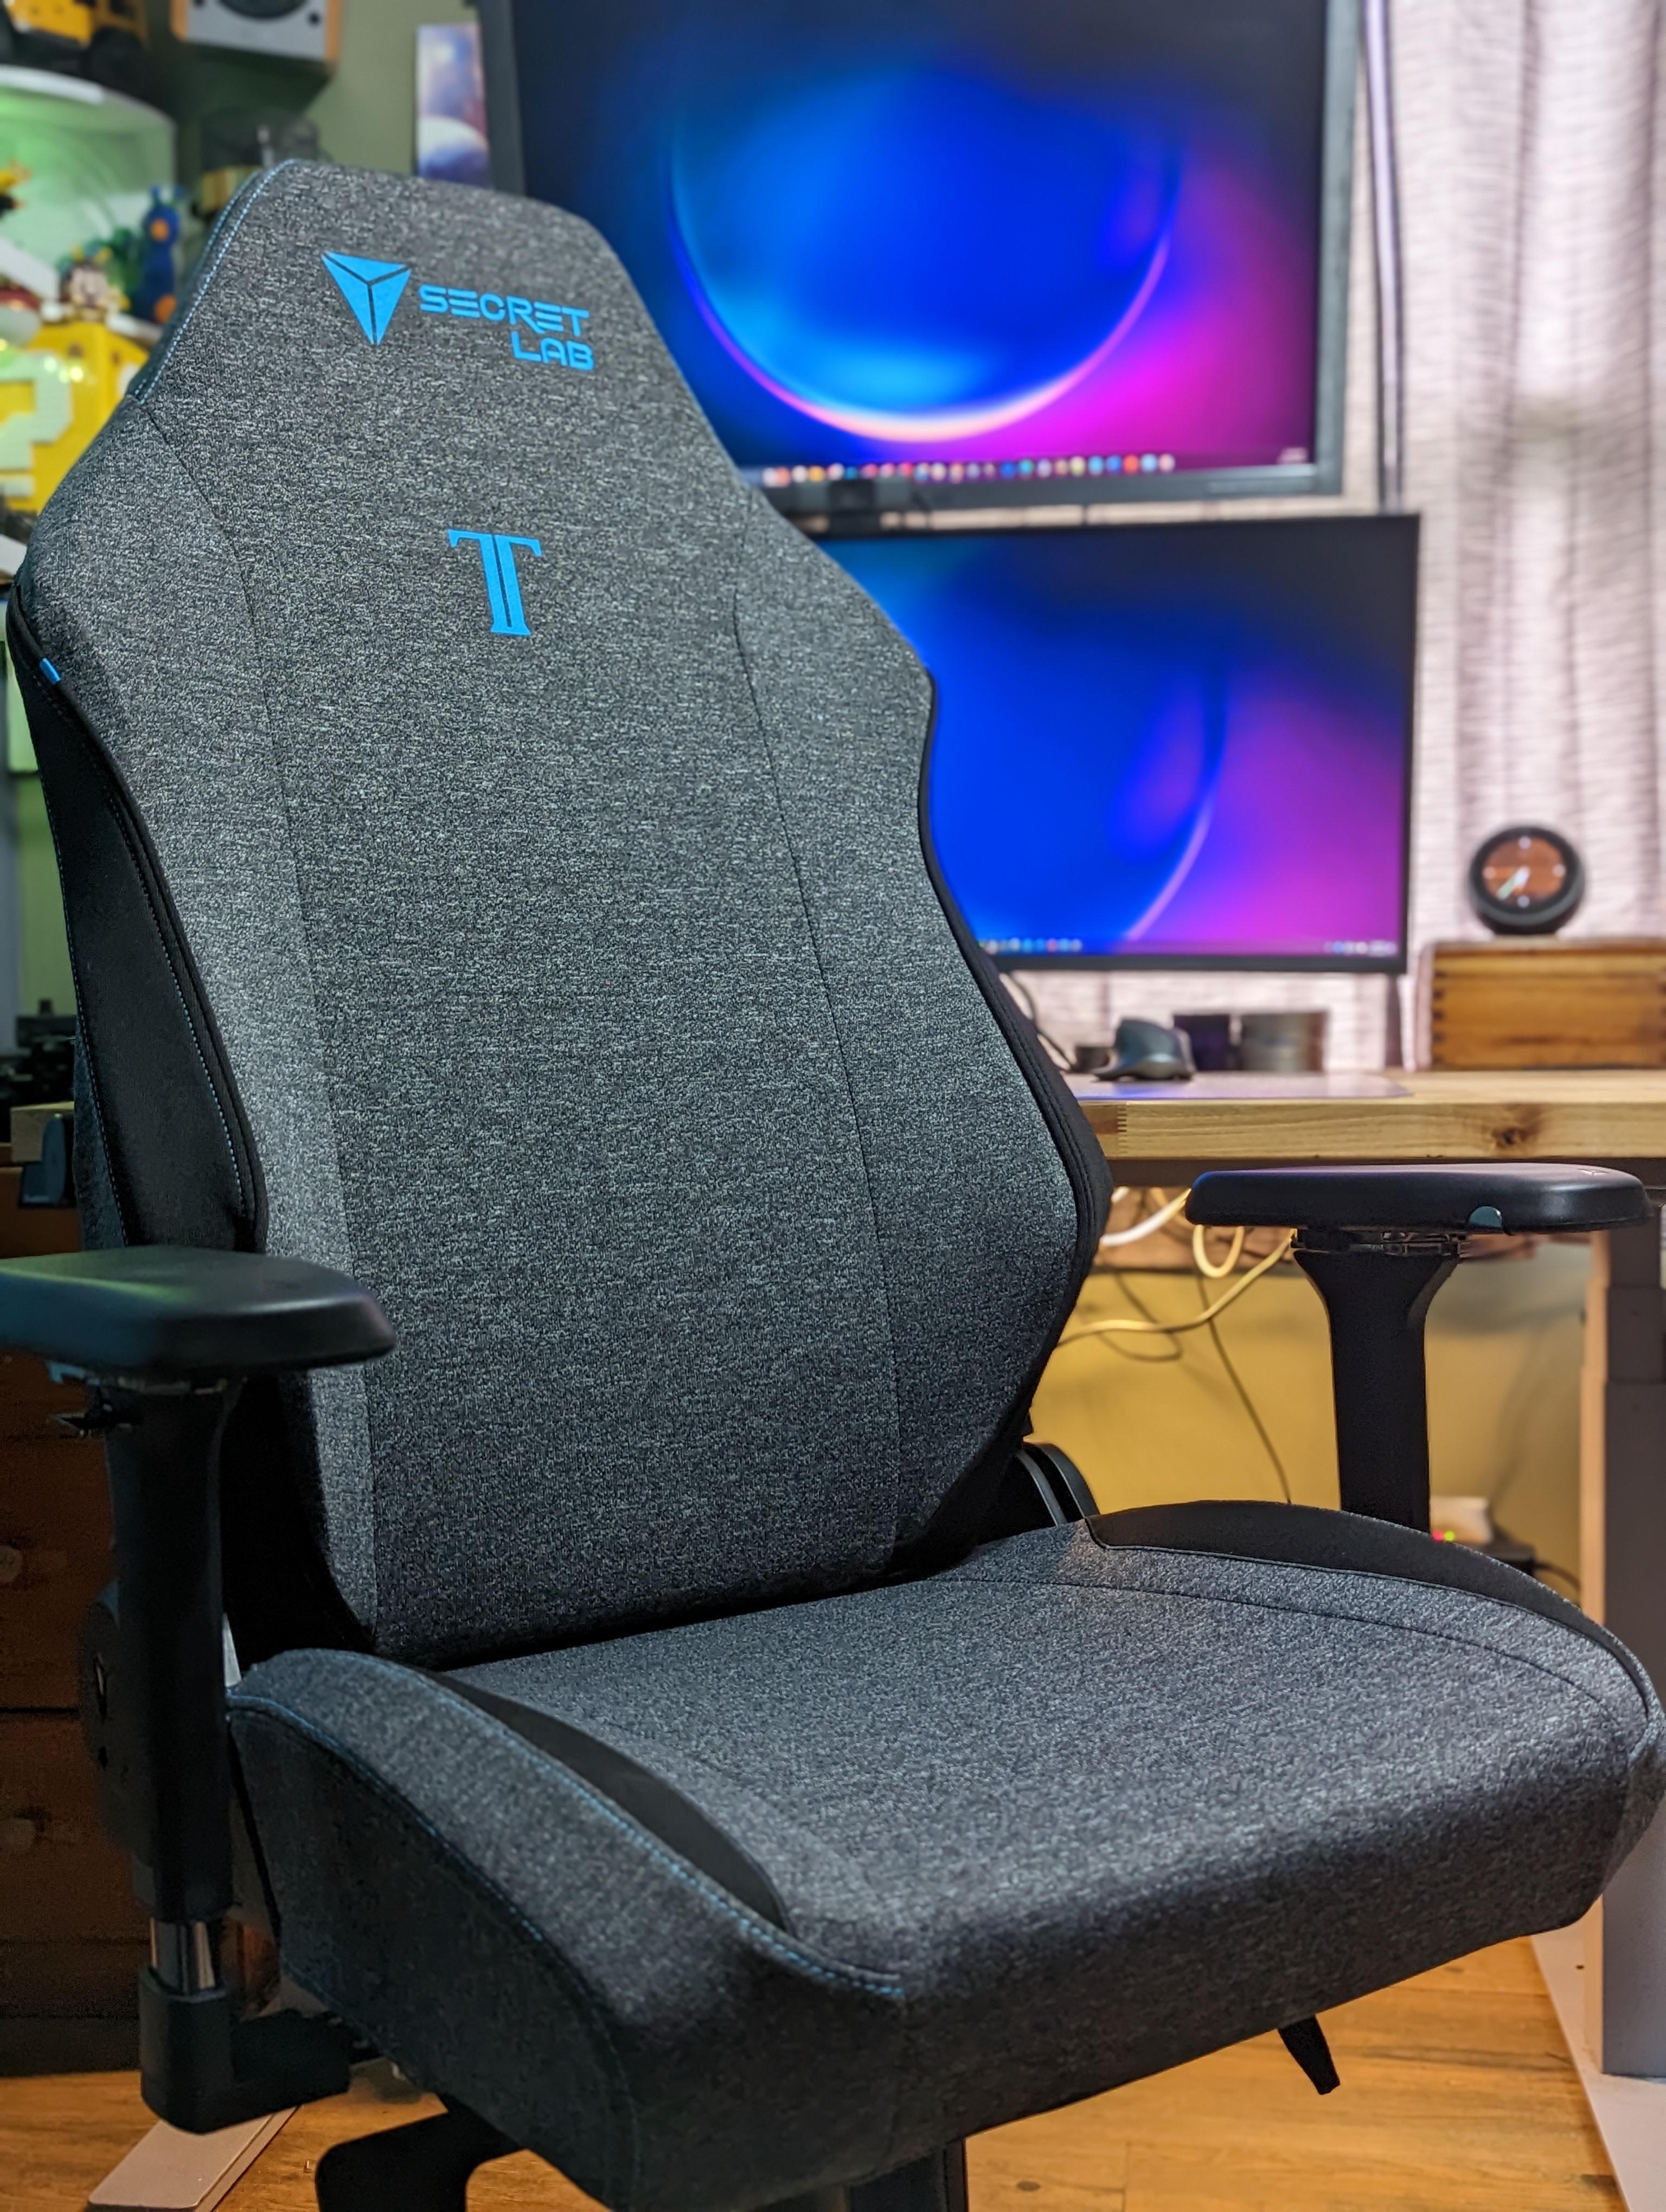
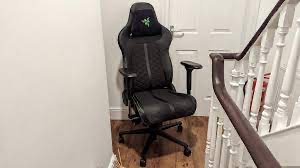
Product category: items_chair
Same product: no